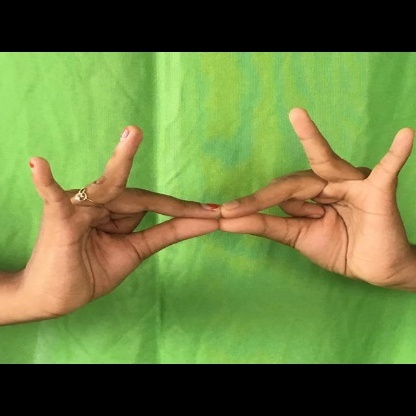
Mudra: Sakata